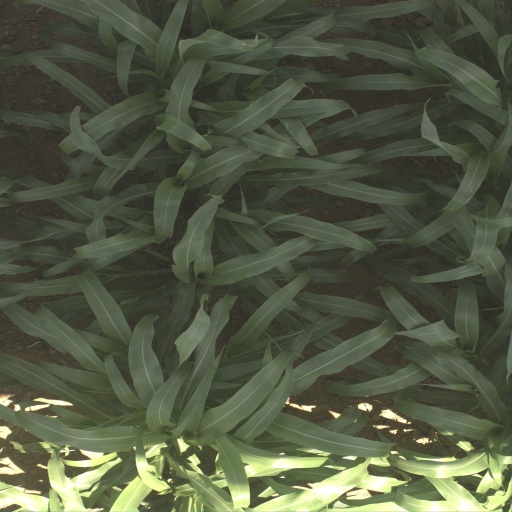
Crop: sorghum